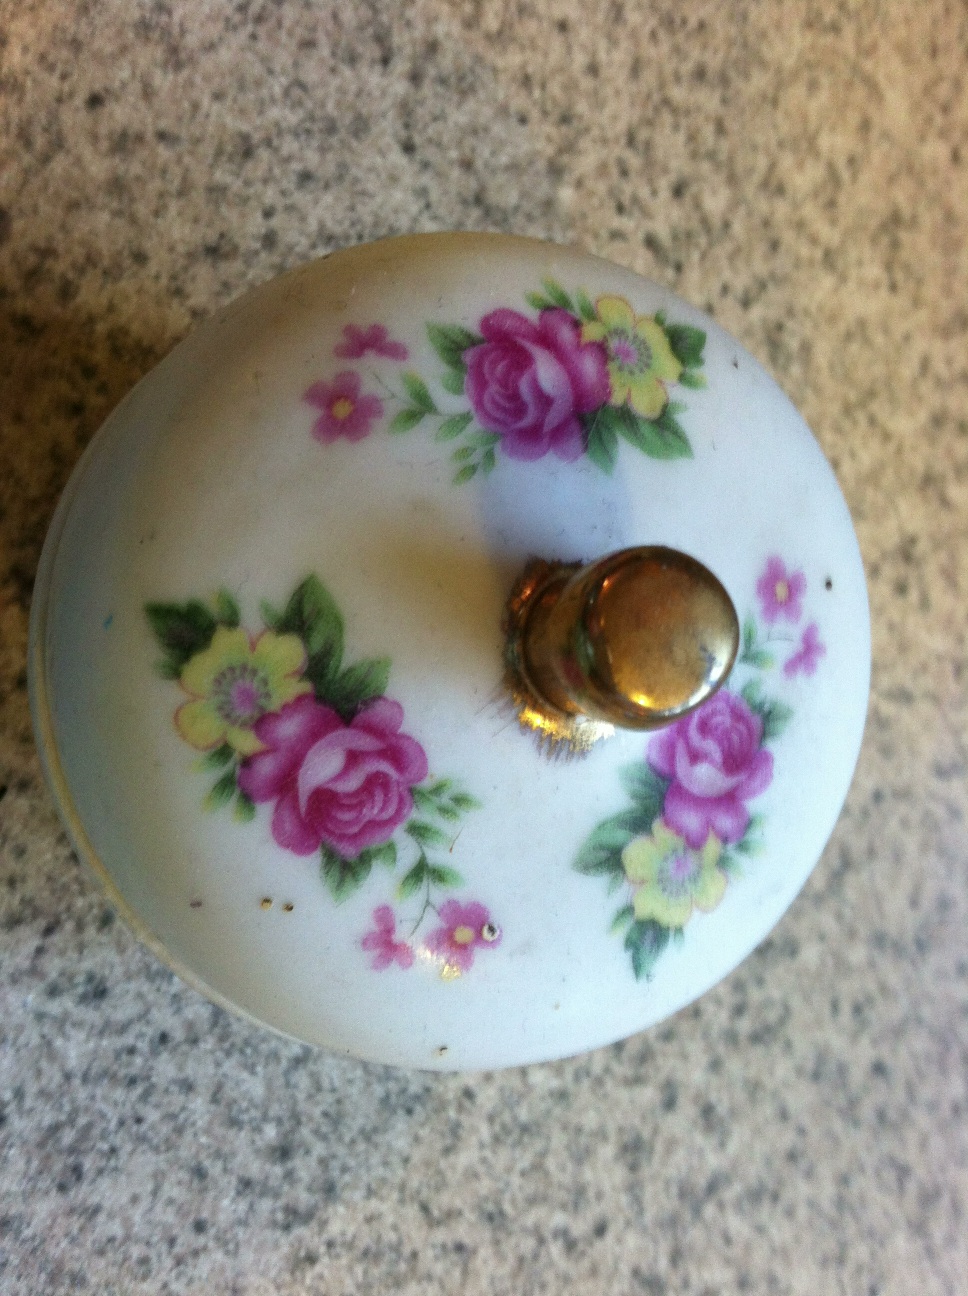Question: Where was this made in?
Answer: unanswerable